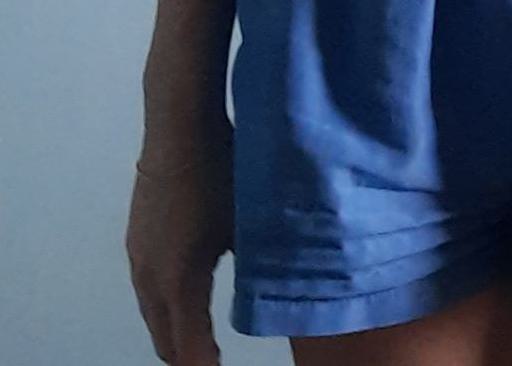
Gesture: no_gesture